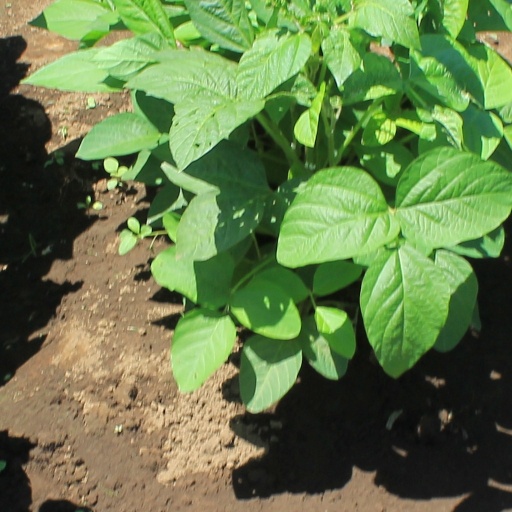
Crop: soybean